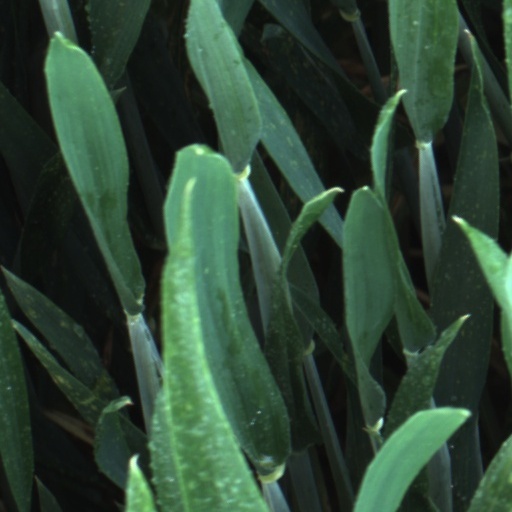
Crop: wheat